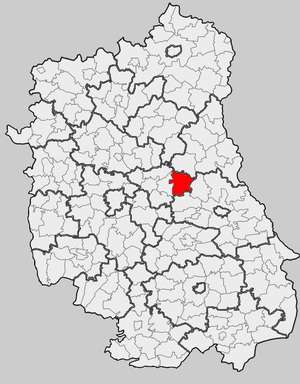
Cyców est une gmina rurale de la powiat de Łęczna, dans la Voïvodie de Lublin, dans l'est de la Pologne.